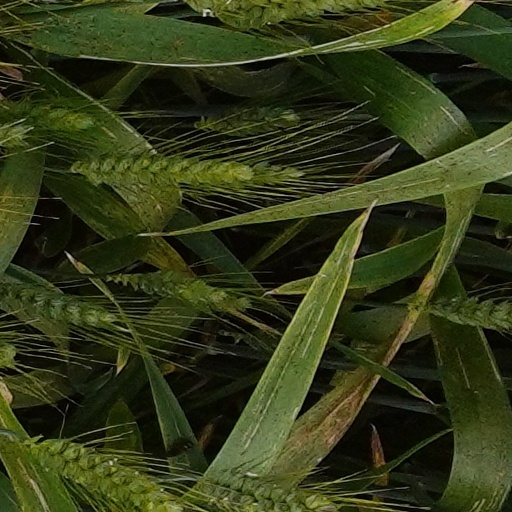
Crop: wheat